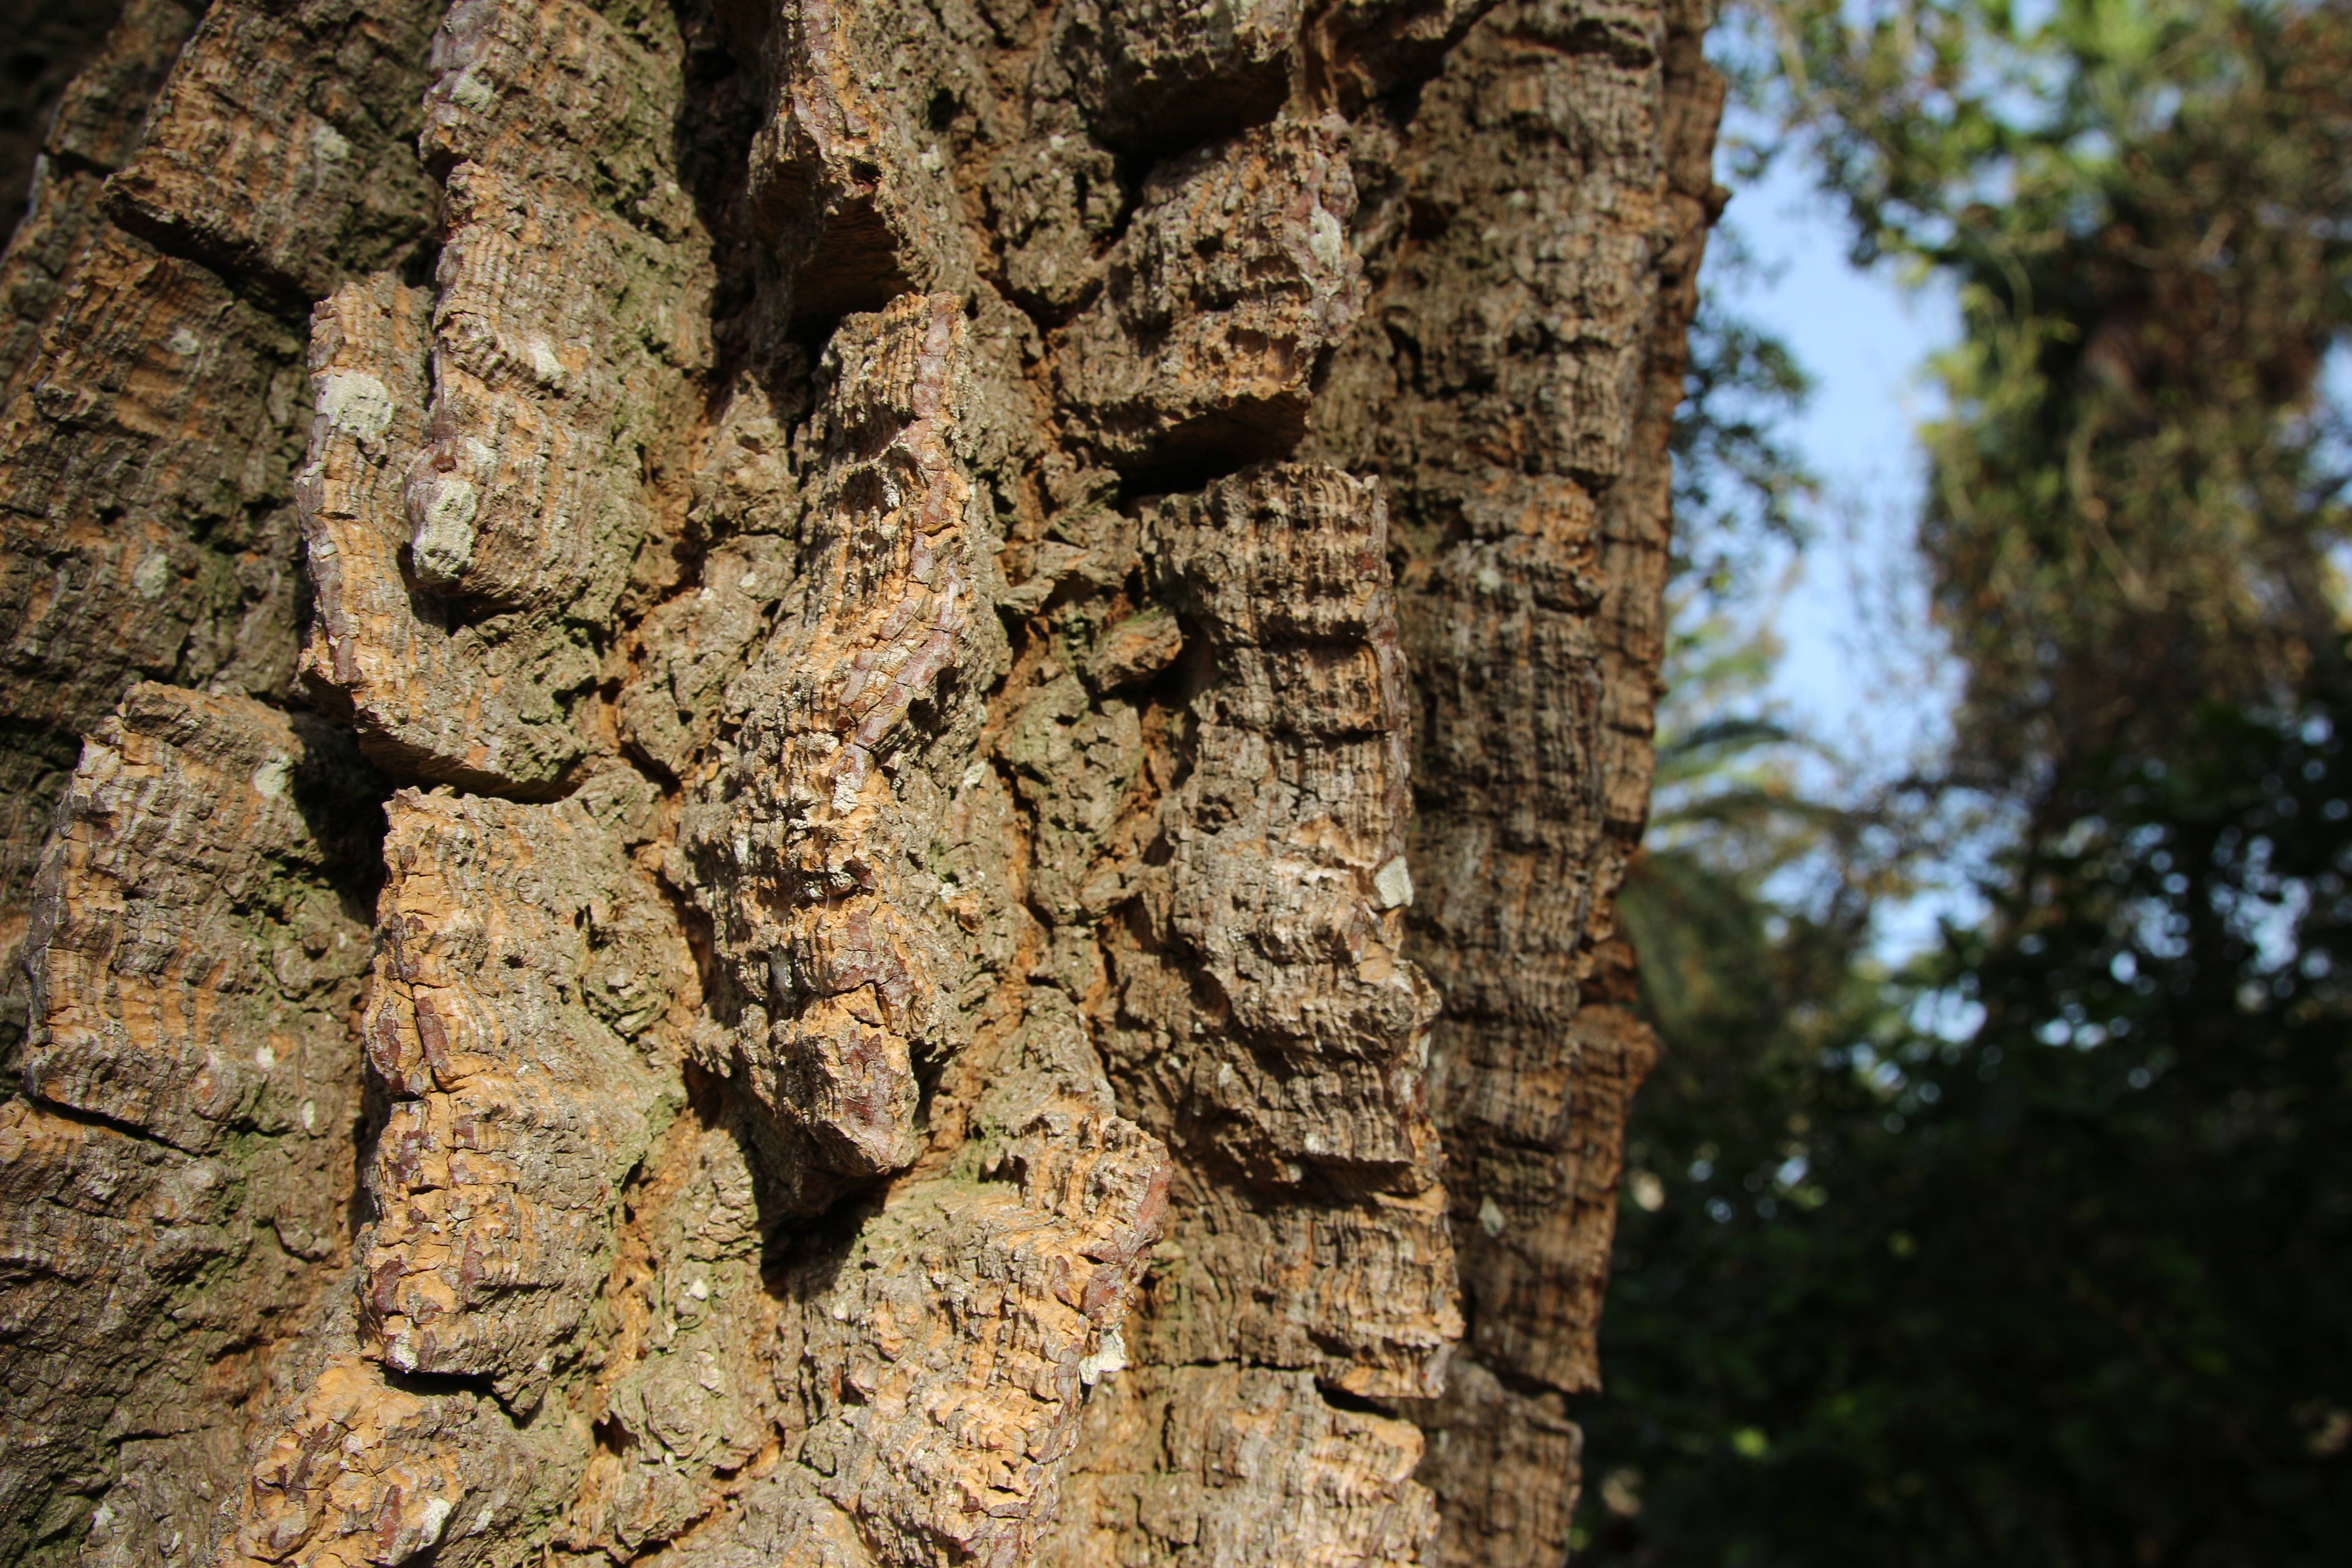
tree, nature, forest, branch, structure, plant, wood, leaf, flower, trunk, bark, log, soil, oak, woody plant, land plant